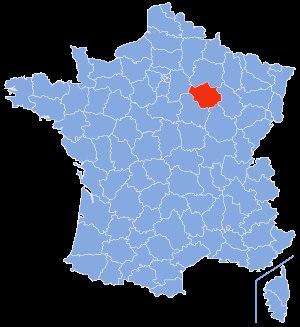
La liste des cavités naturelles les plus longues du département de l'Aube recense sous la forme d'un tableau, les cavités souterraines naturelles connues, dont le développement est supérieur ou égal à cent mètres.